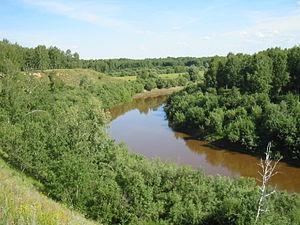
La Tara est une rivière de Russie qui coule dans les oblasts de Novossibirsk et d'Omsk. C'est un affluent de l'Irtych en rive droite. La rivière est donc un sous-affluent de l'Ob.